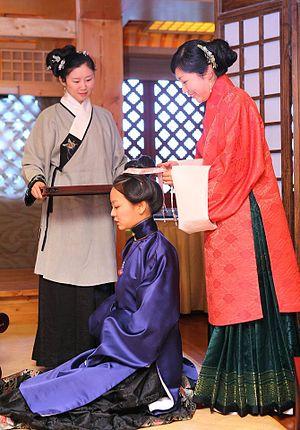
L'adolescence est une phase du développement humain physique et mental qui se produit pendant la période de la vie humaine s'étendant de la puberté jusqu'à l'âge adulte. Les critères de définition de l'adolescence ont varié au fil de l'histoire. L'entrée dans l'adolescence est généralement marquée par les changements biologiques déclenchés par des changements hormonaux de la puberté, et sa durée sur le plan social est liée au degré de dépendance financière envers les parents. L'adolescence se termine habituellement par l'atteinte de la majorité civile, variable selon les pays.